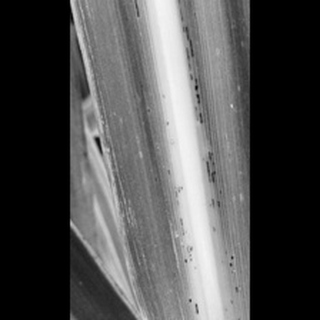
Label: sugarcane_rust